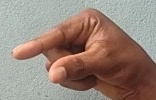
ASL sign: Q